Constance Peel

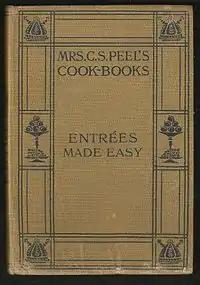
"Entrees Made Easy", published 1905 by Constable & Co.

Bayliff began a career in journalism when she and her family moved to Twickenham. An older sister was producing illustrations for "The Queen", and Bayliff won a competition to write for "Woman". Arnold Bennett, then editor of the periodical, arranged for Bayliff to receive tutorship from a schoolteacher, and she also learnt from Bennett's editing.